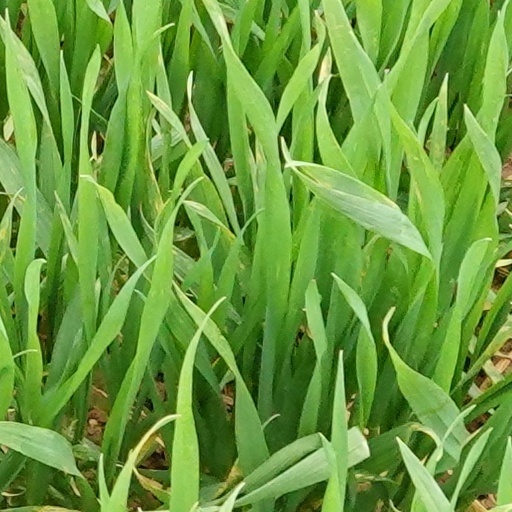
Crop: wheat